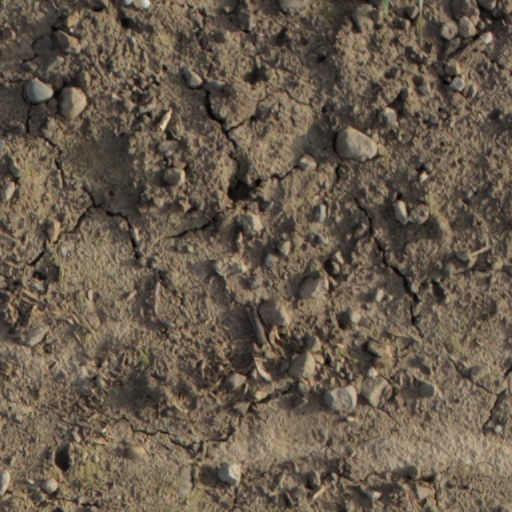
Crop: wheat